Traffic sign

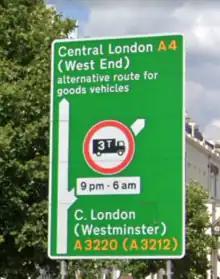
Traffic sign in London

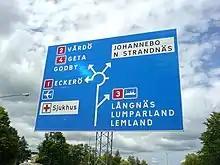
Road sign for roundabout leading to highways 1, 2 and 3 in Mariehamn, Åland

Traffic signs or road signs are signs erected at the side of or above roads to give instructions or provide information to road users. The earliest signs were simple wooden or stone milestones. Later, signs with directional arms were introduced, for example the fingerposts in the United Kingdom and their wooden counterparts in Saxony.